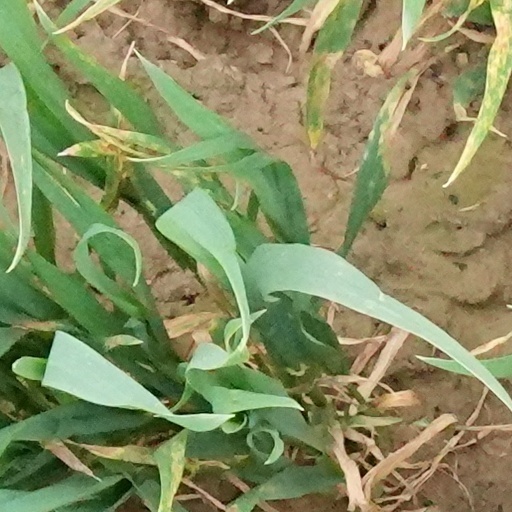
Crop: wheat